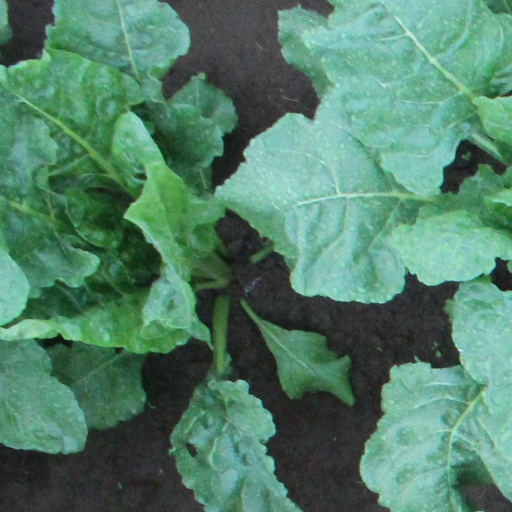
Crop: sugar beet